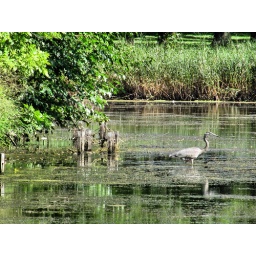
great blue heron in the urban green #1923